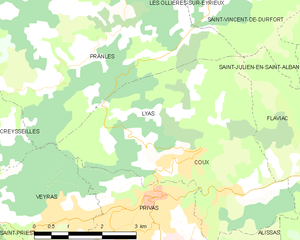
Carte des communes françaises: Lyas